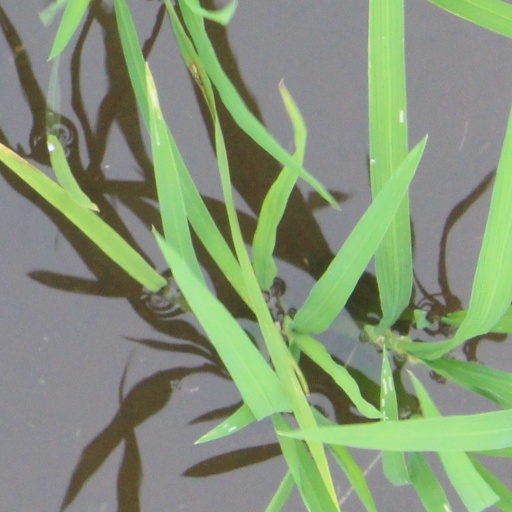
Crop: rice